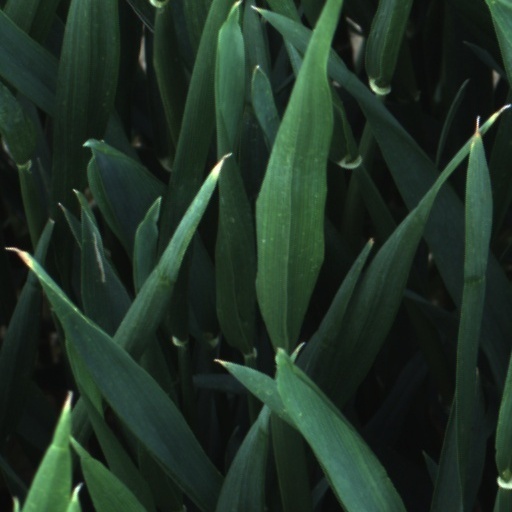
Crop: wheat